Pierre André Latreille

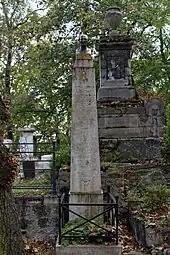
Monument to Latreille over his grave at Père Lachaise Cemetery (39th division)

Thereafter, Latreille lived as a teacher and corresponded with various entomologists, including Fabricius. In 1796, and with Fabricius' encouragement, Latreille published his at his own expense. He was briefly placed under house arrest in 1797, and his books were confiscated, but the influence of Georges Cuvier, Bernard Germain de Lacépède and Jean-Baptiste Lamarck (who all held chairs of zoology at the recently instituted ) succeeded in freeing Latreille. In 1798, Latreille was appointed to the Muséum, where he worked alongside Lamarck, curating the arthropod collections, and published a number of zoological works.